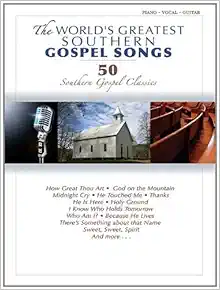
The World's Greatest Southern Gospel Songs: P/V/G Piano, Vocal and Guitar Chords
Category: Books
About the Author Founded in 1947, Hal Leonard Corporation has become the worlds largest print music publisher, representing some of the greatest songwriters and artists of all time. We are proud to publish titles of interest to all musicians as well as music lovers, from songbooks and instructional titles to artist biographies and instrument price guides to books about the music industry and all the performing arts.
Features: (Shawnee Press). This is a collection of some of the finest Southern Gospel songs ever! In this book, you will find the songs you know and love as performed by some of today's best Southern Gospel singers. Carefully assembled to reflect a wide variety of favorites, this book is one you will treasure now and always!